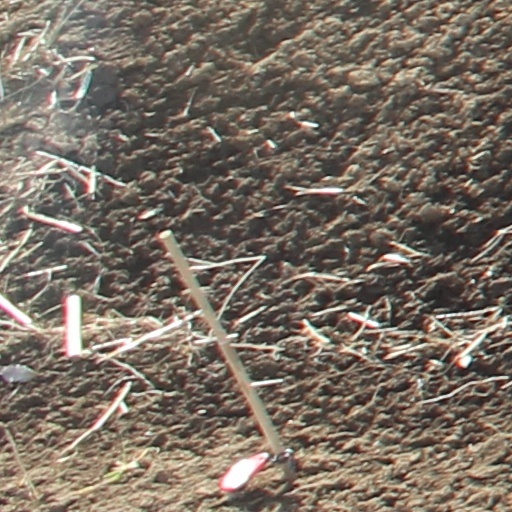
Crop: wheat